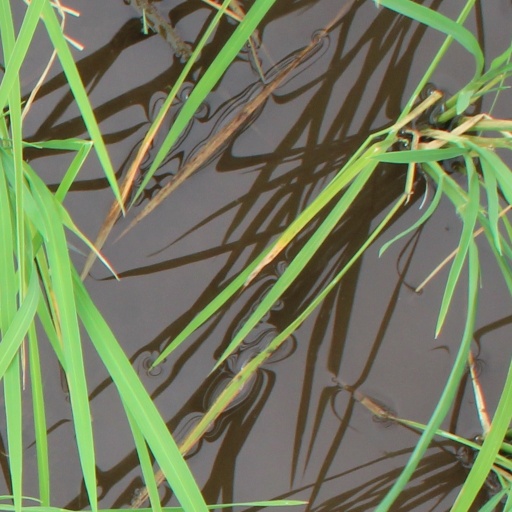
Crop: rice